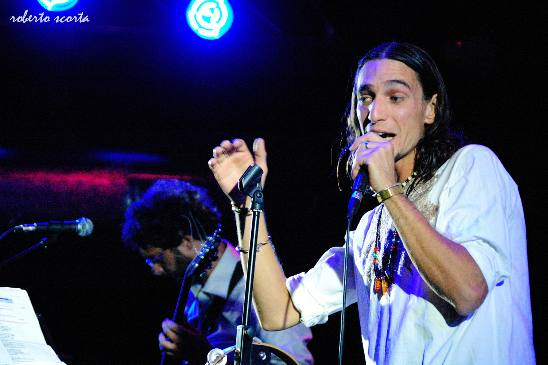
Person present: Yes